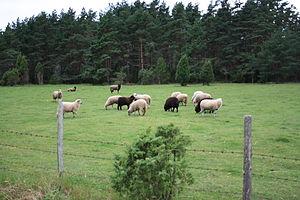
Un élevage ovin dans l'île de Hiiumaa.
L'agriculture de l'Estonie a comme le reste des activités économiques du pays subit une crise importante à la suite de la chute de l'URSS.
Emmaste est une ancienne commune rurale située dans le comté de Hiiu en Estonie.
L'environnement en Estonie est l'environnement du pays Estonie.